Joanna of Pfirt

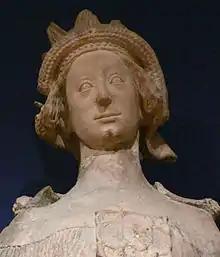
Statue of Joanna in Saint Stephen's Cathedral, Vienna

Joanna married Albert II in Vienna on 26 March 1324. At first the marriage went off unhappily. Joanna was considered to be well into child-bearing years. The couple had children early in their marriage, but they were all short-lived (all buried in St. Stephen's Cathedral, Vienna). In total, Albert and Joanna had five short-lived children throughout their marriage.